Trump Vodka

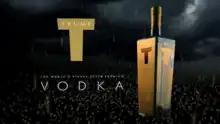
Promotional image

Trump Vodka was an American brand of vodka produced at first in the Netherlands, then later in Germany by Drinks Americas under license from the Trump Organization. The brand was launched in the United States in 2005, but ceased production under the Trump name in 2011 when it failed to meet the required threshold for distribution. However, it is still sold (in 2016) in Israel, especially around the Jewish holiday of Passover.